Masraige

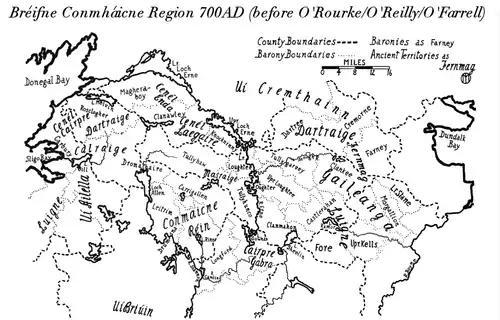
Map of Breifne in AD 700; the Masraige territory is in the centre.

The Masraige were a semi-legendary Fir Bolg tribe inhabiting Magh Slécht in County Cavan, Ireland. They were also called Masragii, Masraide, Masraidhe, Masruidhe, Mascraide, Masree, Macraighe or Mascraidhe. The name can be translated as "Beautiful/Fine-Looking/Handsome Folk", from Old Irish "mass" "fine, becoming, beautiful, handsome" and "raige" "pre-Gaelic tribe".